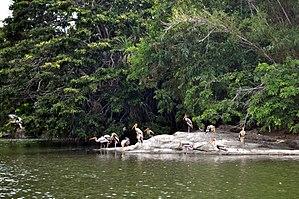
Une réserve ornithologique est un espace naturel protégé voué à la conservation de l'avifaune.